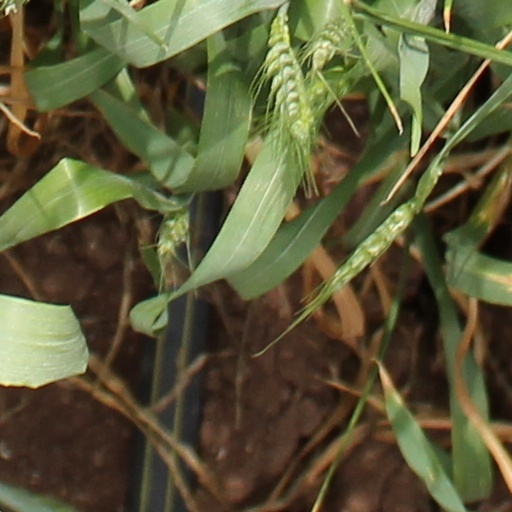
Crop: wheat